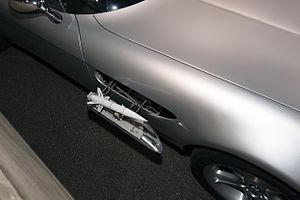
Le monde ne suffit pas est un film américano-britannique réalisé par Michael Apted, sorti en 1999. C'est le 19ᵉ opus de la série des films de James Bond produite par EON Productions. Pierce Brosnan y incarne James Bond pour la troisième fois. Sophie Marceau rejoint la liste des Françaises qui ont joué le rôle de James Bond girl.